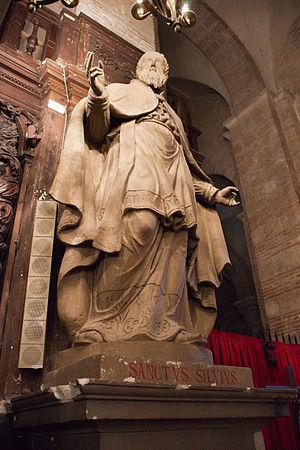
Statue de Saint Sylve (Saint Sylvius) dans la Basilique Saint-Sernin de Toulouse